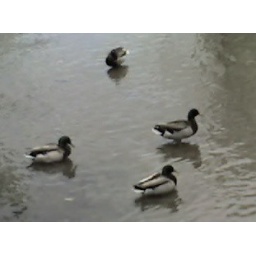
ducks in the water in richmond hill